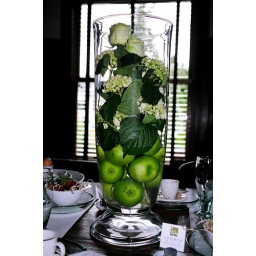
Apples in Vase with roses table piece